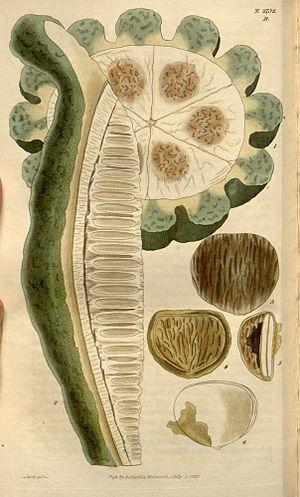
Telfairia pedata est une espèce de plante de la famille des cucurbitacées.